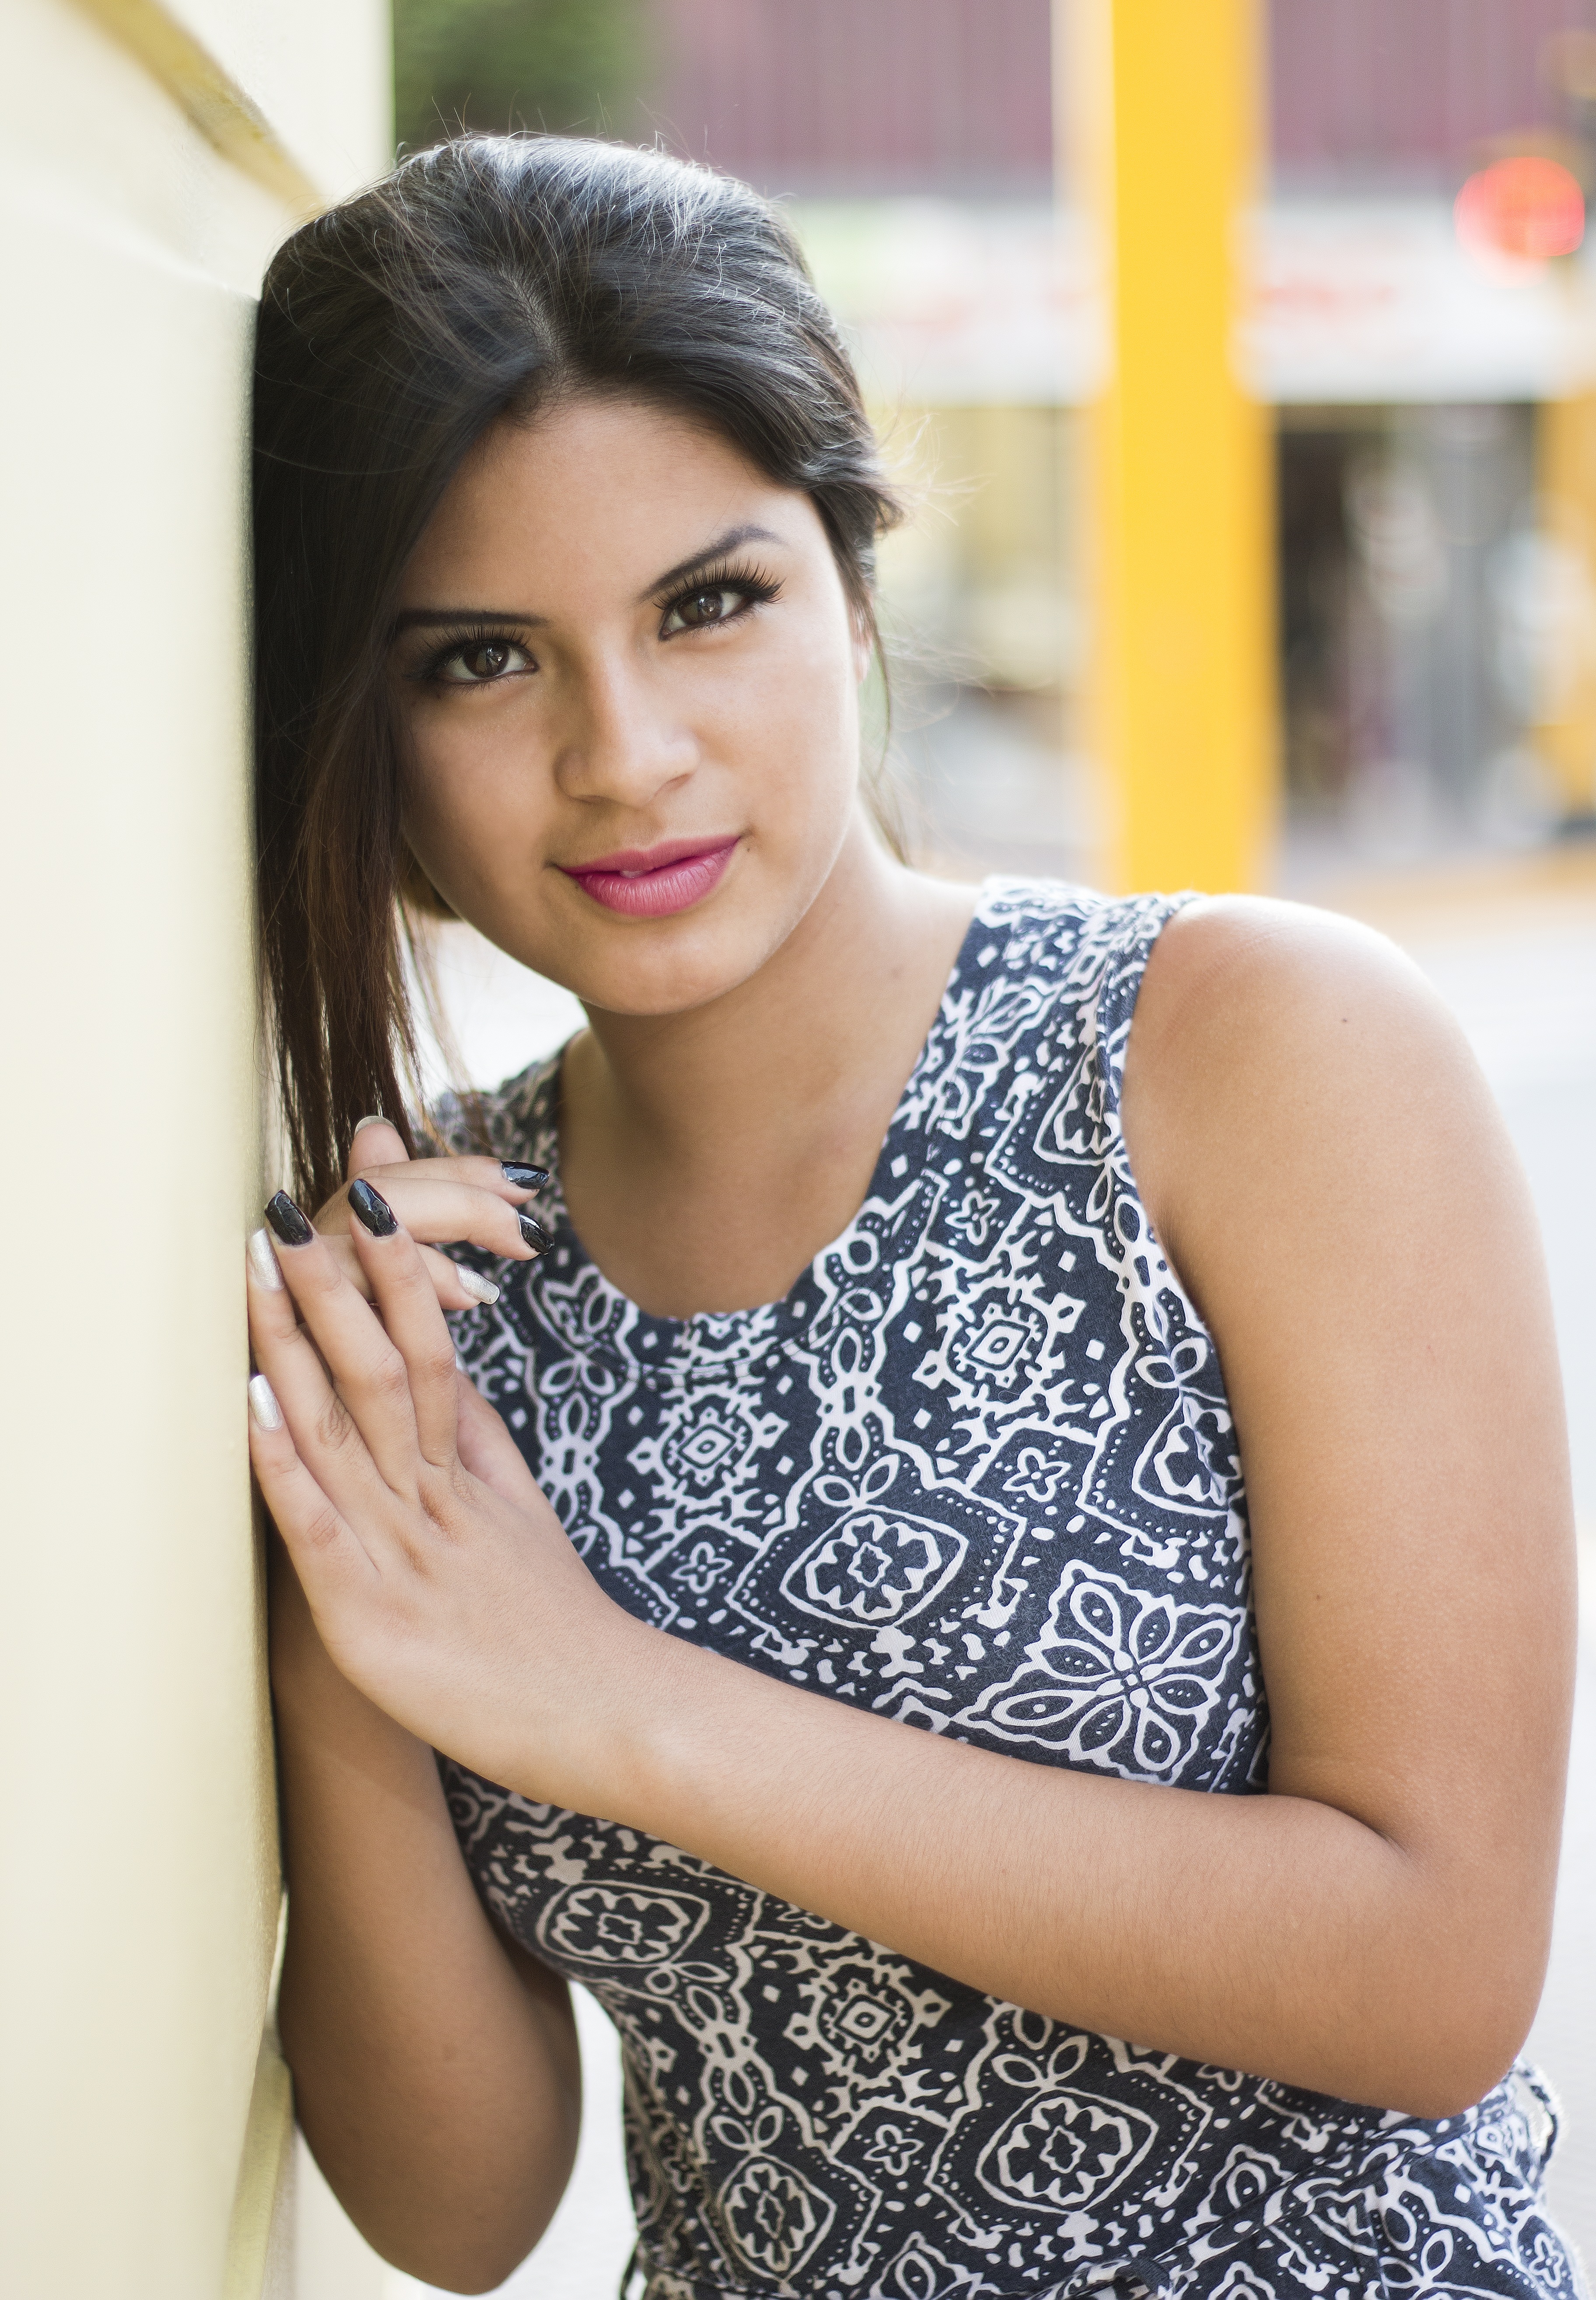
hair, photography, pattern, model, fashion, clothing, hairstyle, long hair, human body, black hair, neck, thigh, latin, beauty, top, abdomen, photo shoot, mendoza, brown hair, portrait photography, supermodel